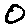
Label: 0